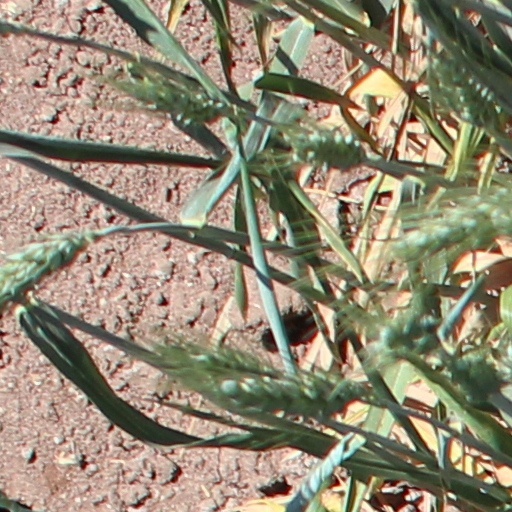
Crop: wheat